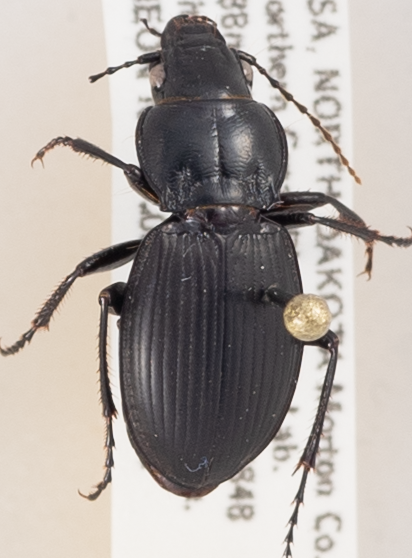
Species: Cyclotrachelus torvus
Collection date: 2017-07-11
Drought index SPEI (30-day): -1.526
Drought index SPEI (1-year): -0.572
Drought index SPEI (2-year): -0.926